Udomlya

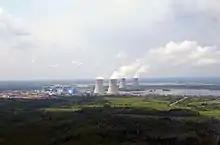
Kalinin Nuclear Power Plant

The main industrial enterprise in Udomlya is the Kalinin Nuclear Power Plant (98% volume of industrial production in Udomlya District, 70% of electric power produced in Tver Oblast and 2,5 % of goods and products of Tver Oblast). There are also enterprises of timber and food industries.